Domenic Sarno

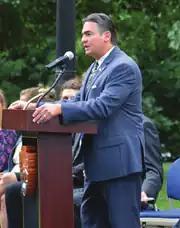
Sarno addresses a crowd at a Naturalization Ceremony at the Springfield Armory; though leading such ceremonies, Sarno has faced criticism from activists and Massachusetts Democrats for his stances against illegal immigration

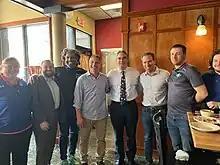
Mayor Sarno welcomes Hartford, CT Mayor Luke Bronin to the iconic Red Rose Pizzeria in downtown Springfield.

When Sarno took office in 2007, Springfield was in the midst of a financial crisis. The city suffered from a shrinking industrial tax base, rising budget deficits, and the fact it had been downgraded to junk bond status by credit rating agencies. In 2004, the Massachusetts General Court and Governor Mitt Romney responded to this financial crisis by giving the city a no-interest $52 million loan. In return, a state-run Finance Control Board took authority over almost all municipal functions. During Sarno's first term in office, the city's financial standing improved, with Moody's Investors Service upgrading its bond rating. In January 2009, Governor Deval Patrick signed legislation disbanding the Finance Control Board and giving Springfield ten additional years to repay the loan.